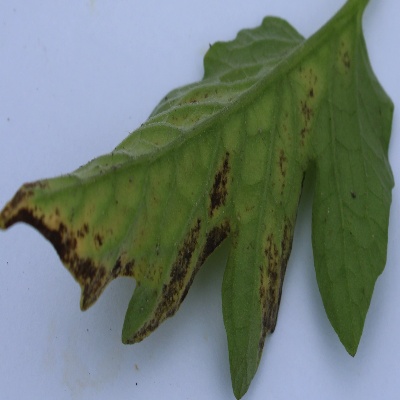
Crop: Tomato
Condition: septoria leaf spot